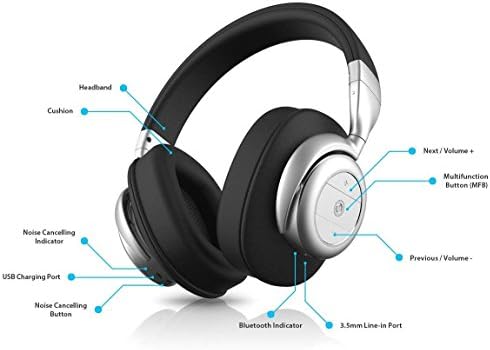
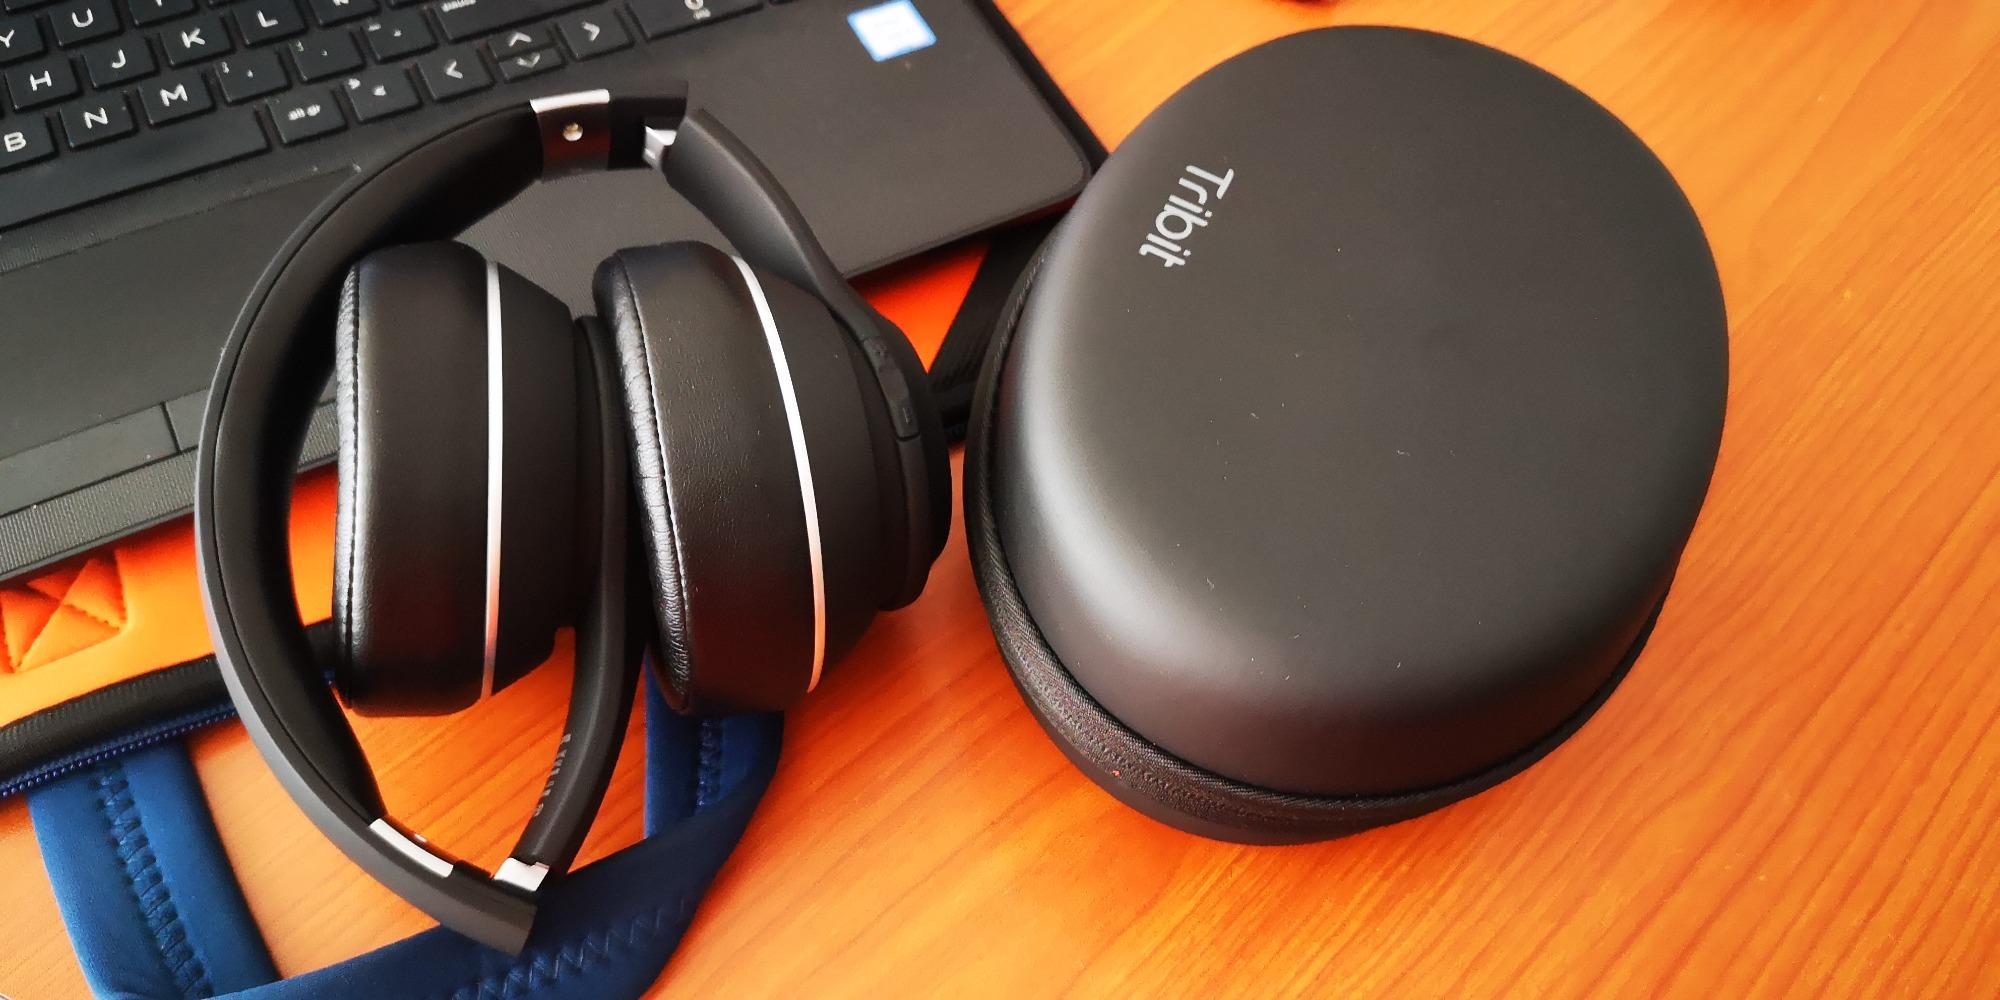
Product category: headphones
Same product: no